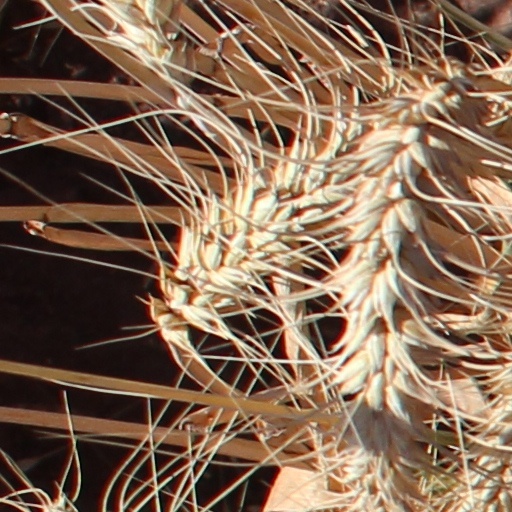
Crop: wheat